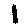
Label: 1